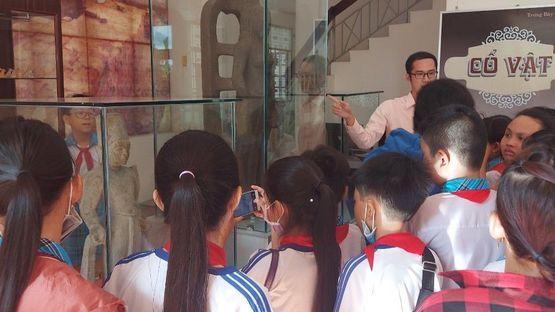
có một nhóm các em học sinh đang tham quan trong căn phòng